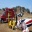
Label: ambulance